Brett Moffitt

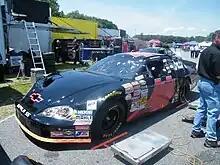
Moffitt's 2009 East Series car

For the 2010 season, Moffitt moved to Joe Gibbs Racing; he scored two wins during the year on his way to finishing second in points at the end of the season. In 2011, he drove as a development driver for Michael Waltrip Racing, winning three times throughout the K&N Pro Series East season and finishing third in the series standings.